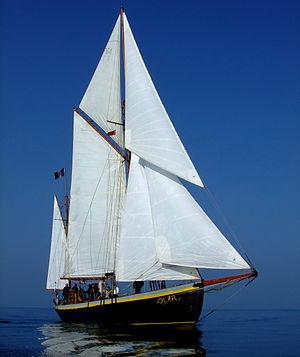
Le label « Bateau d'intérêt patrimonial » est décerné en France, par une commission de l'association "Patrimoine maritime et fluvial". Des arrêtés ministériels portent labellisation et exonération du droit annuel de francisation et de navigation des bateaux d’intérêt patrimonial.
Le Lys noir est un voilier français construit par les chantiers Barrière d'Arcachon en 1914, typique des luxueux yachts classiques.